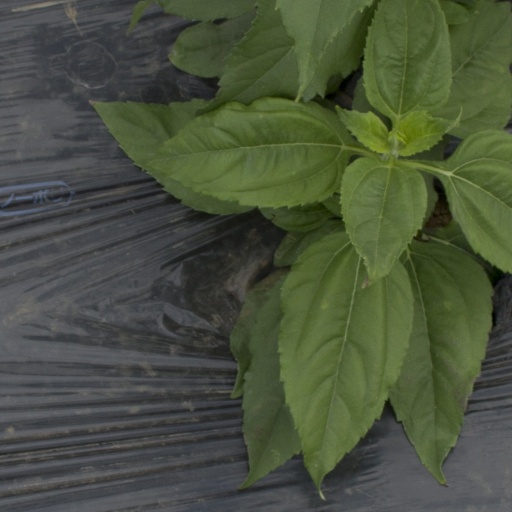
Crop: Jerusalem artichoke